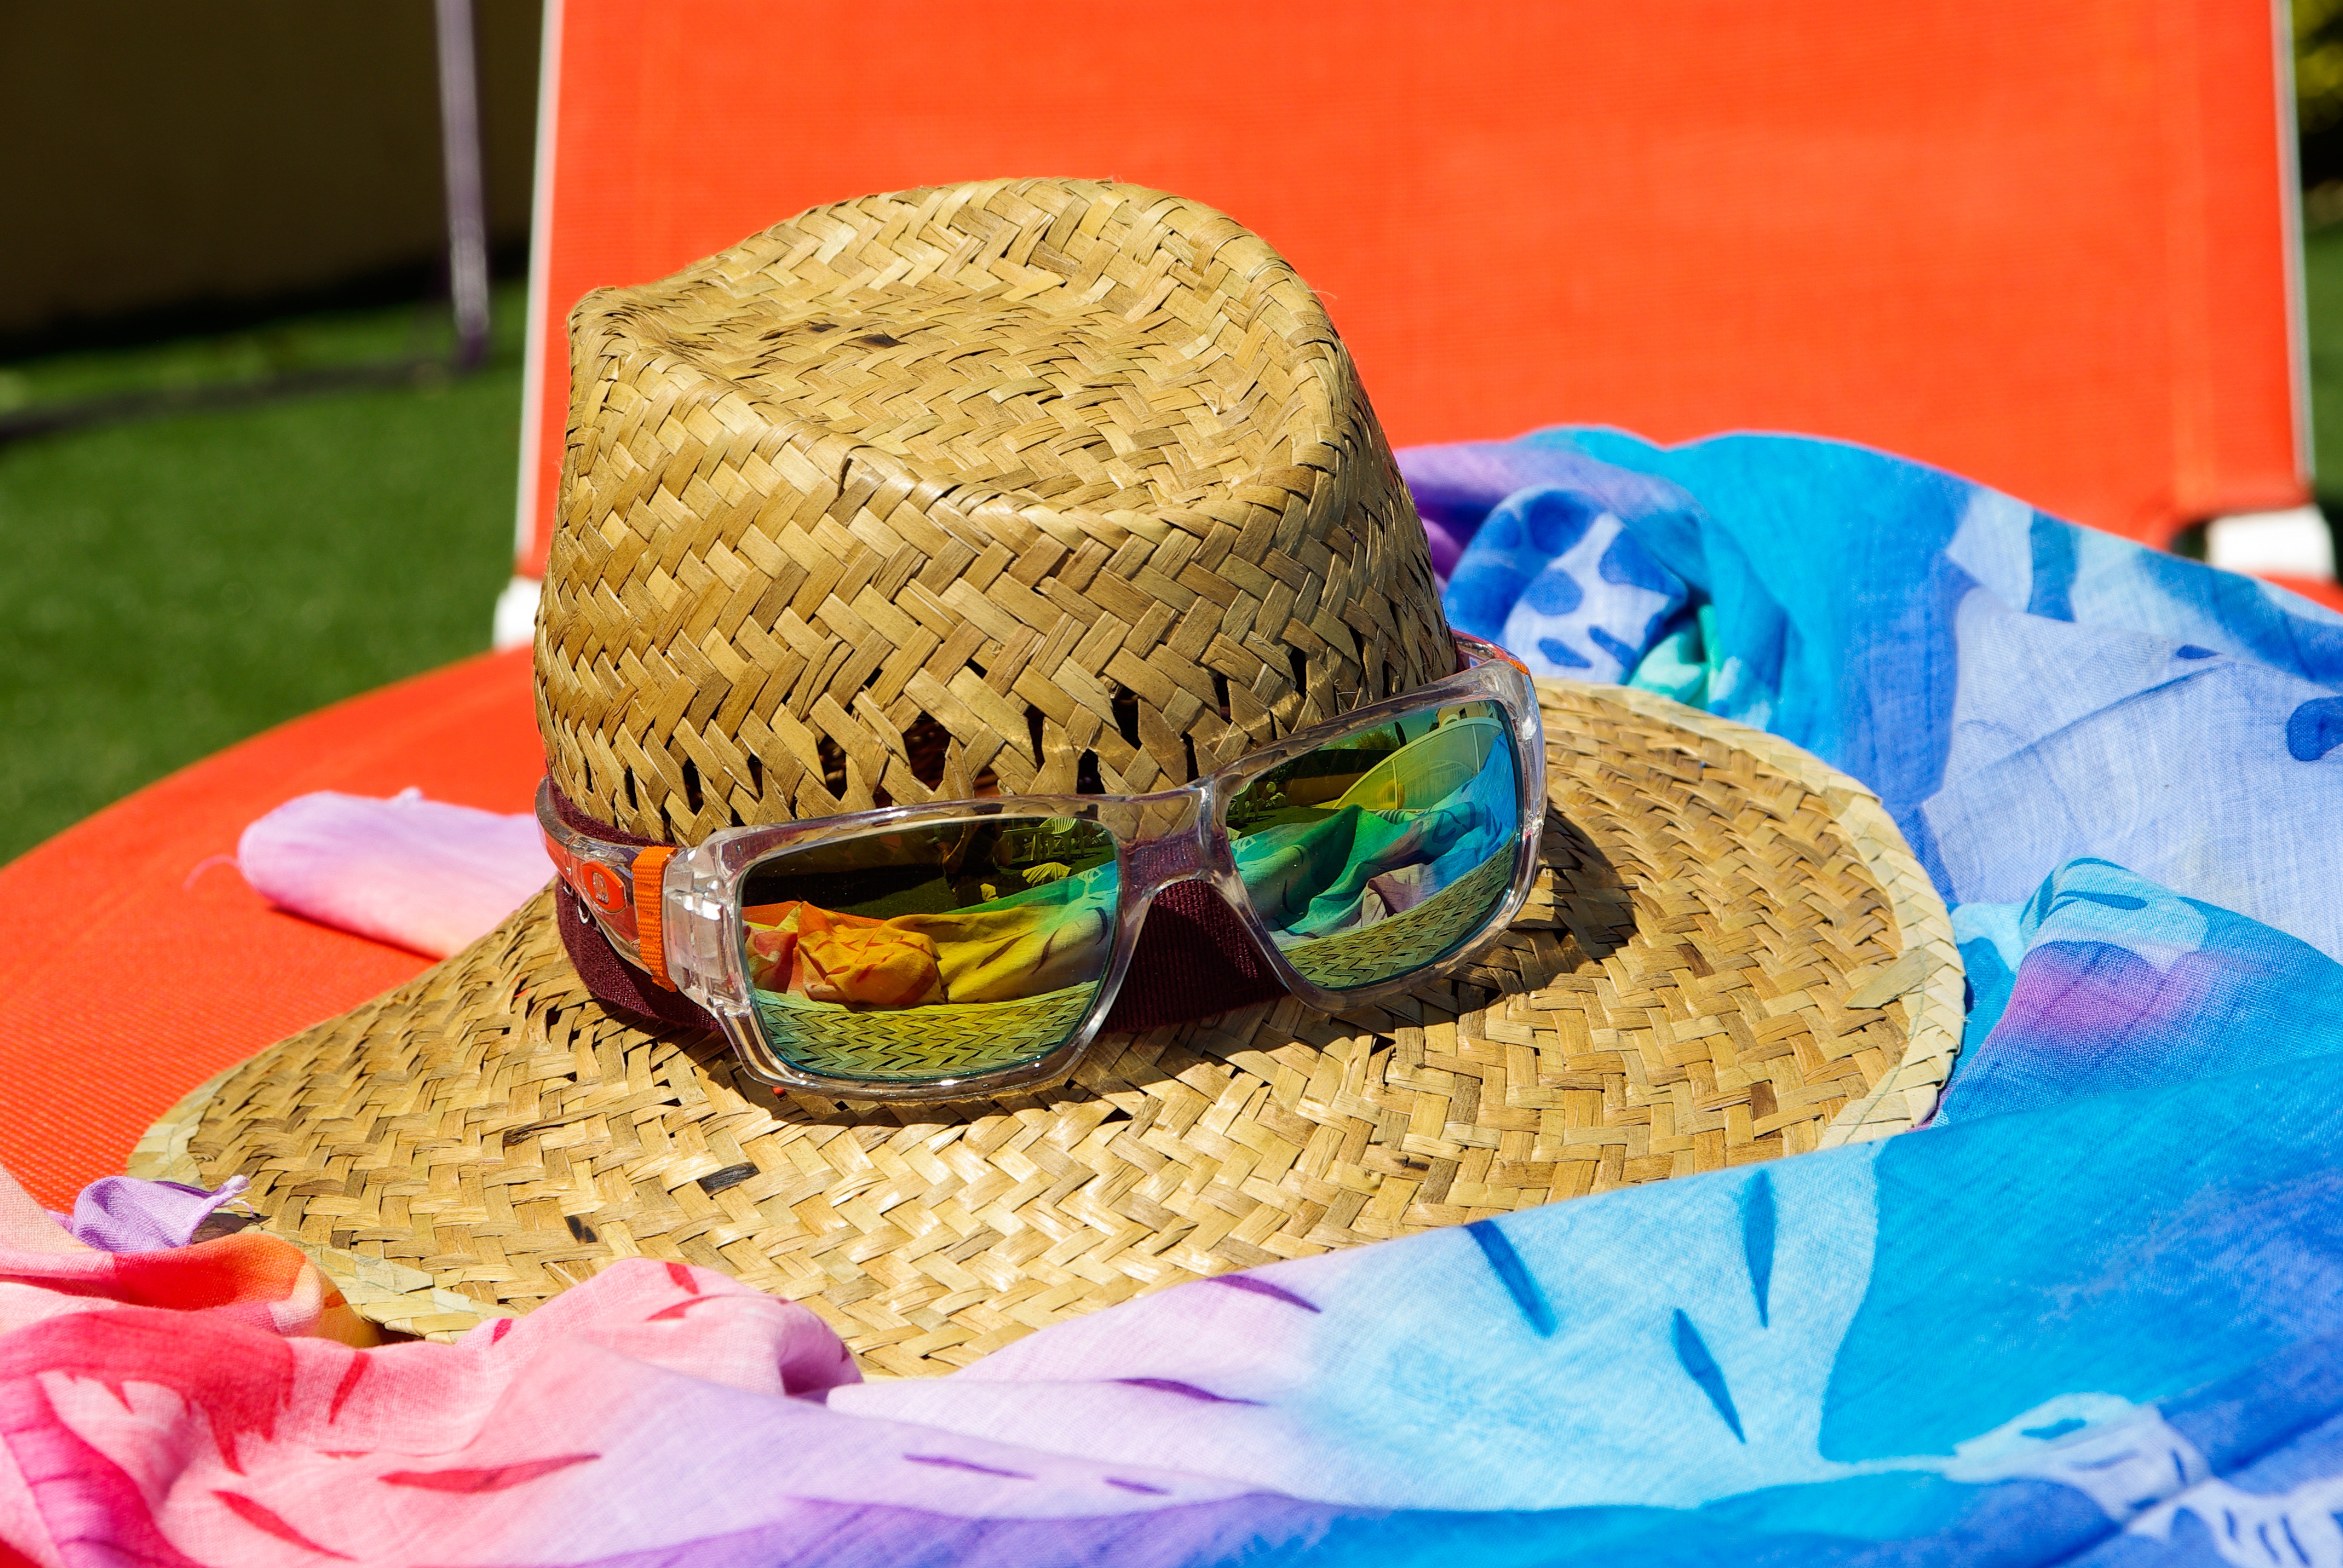
summer, food, hat, clothing, straw hat, birthday cake, art, sunglasses, fashion accessory, pareo